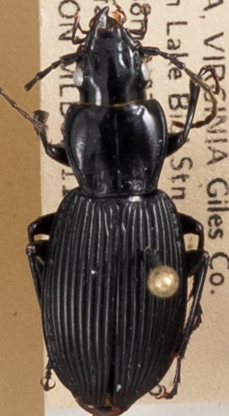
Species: Pterostichus lachrymosus
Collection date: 2021-07-13
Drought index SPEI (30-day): -1.372
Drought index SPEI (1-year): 0.47
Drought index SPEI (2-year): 1.16